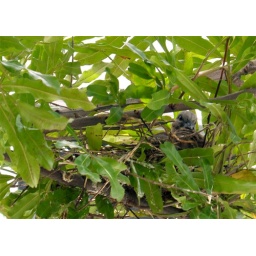
This nest is in a small tree on the roof where I work.